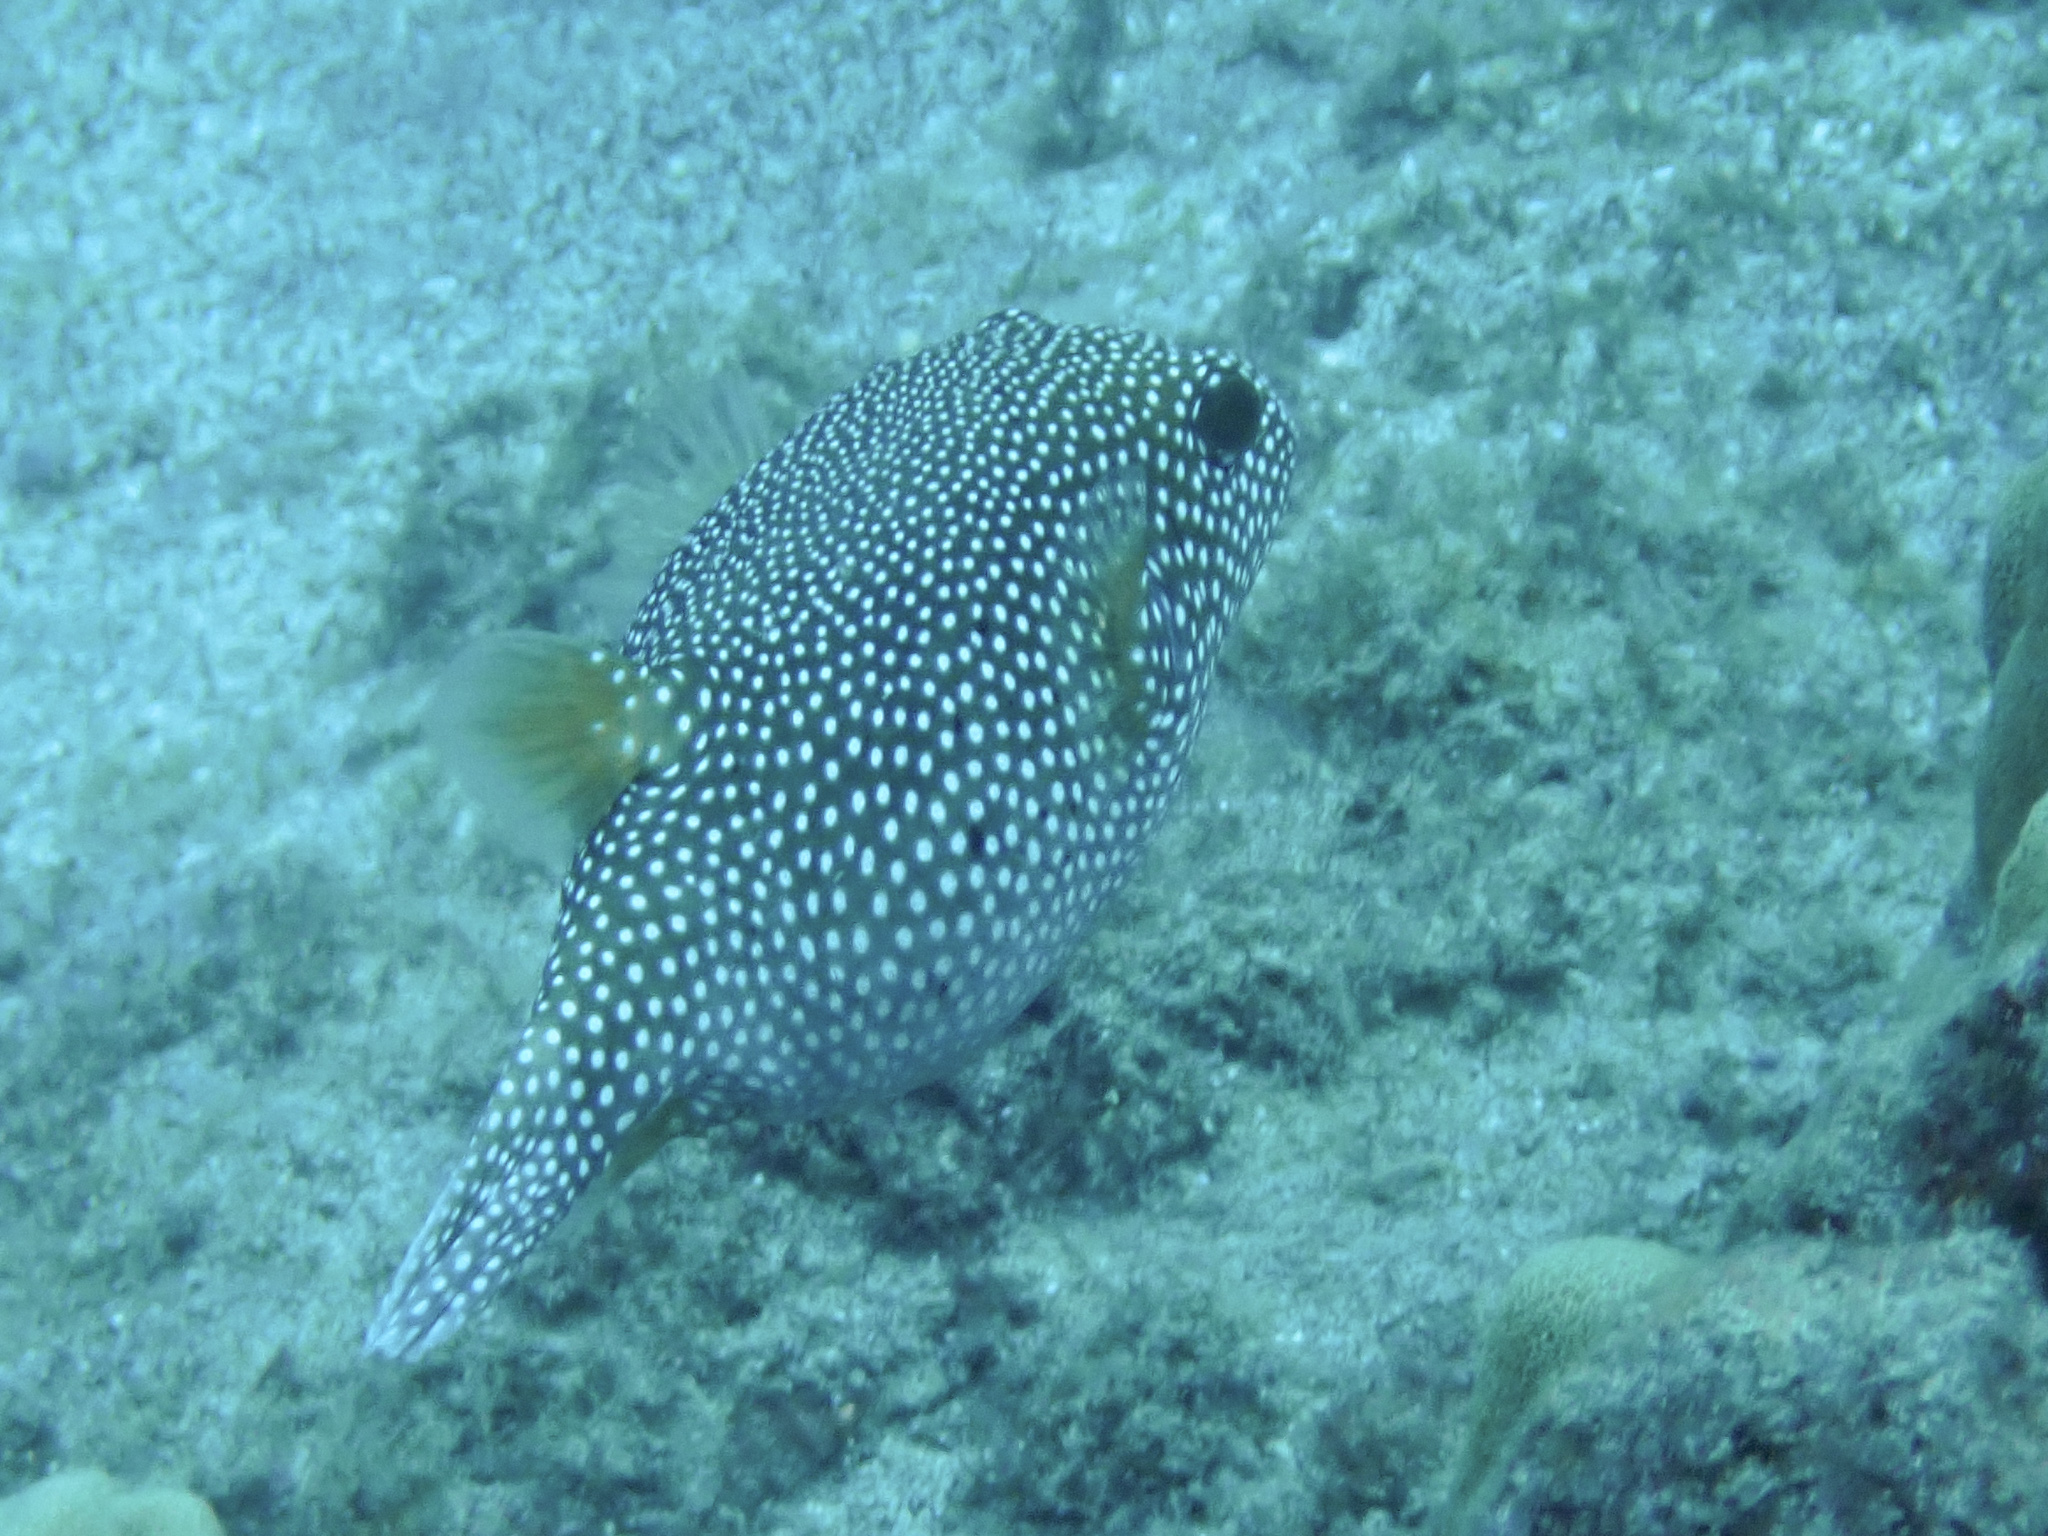
Arothron meleagris (Guineafowl Puffer)